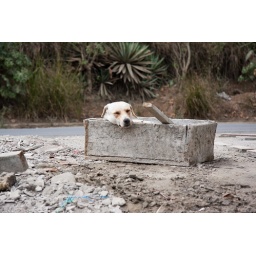
Sad dog in a box